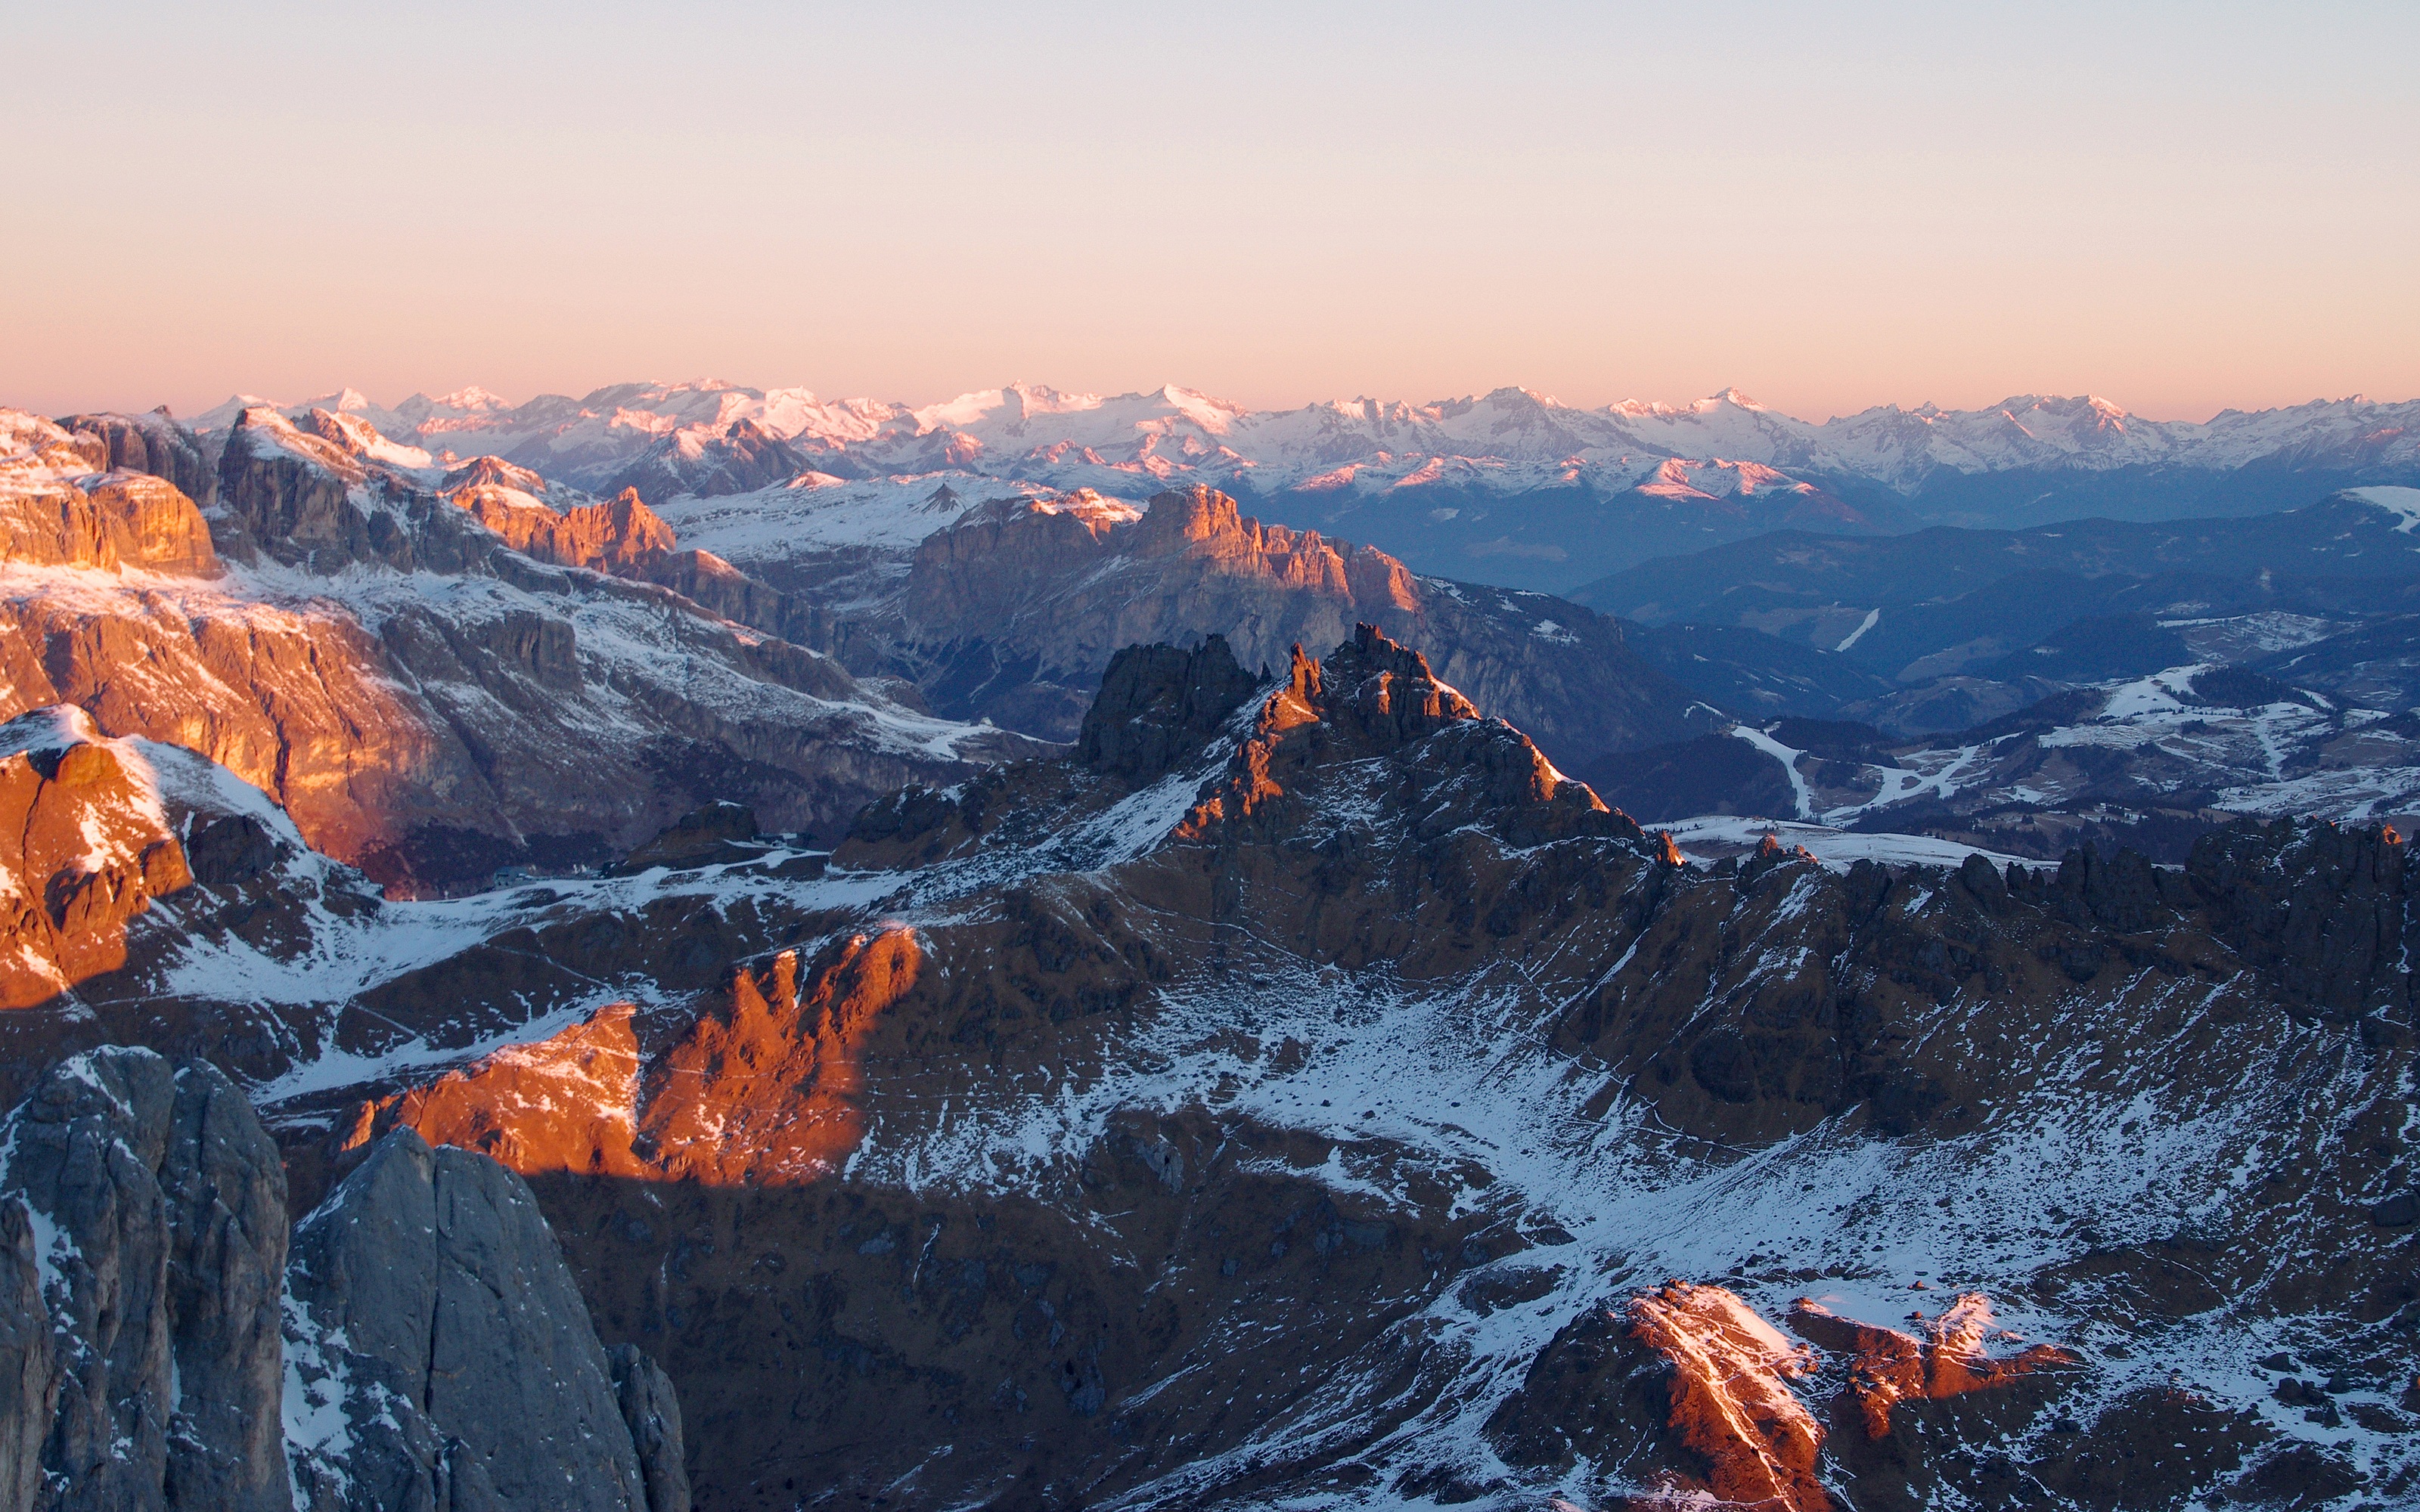
landscape, wilderness, mountain, snow, sunrise, white, adventure, dawn, mountain range, italy, extreme sport, ridge, summit, winter landscape, alps, plateau, veneto, dolomites, belluno, landform, geographical feature, mountainous landforms, geological phenomenon, sunrise from marmolada, padon